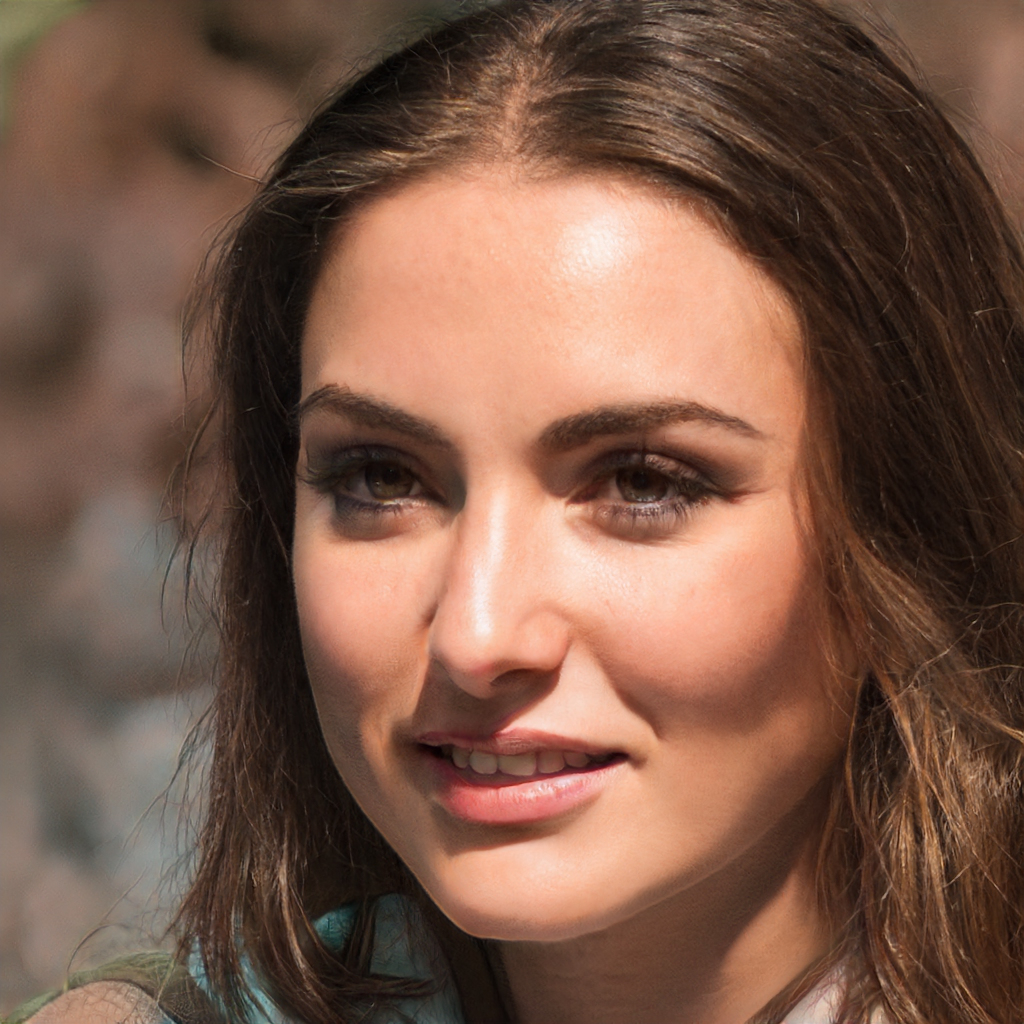
Portrait style: Real Portrait